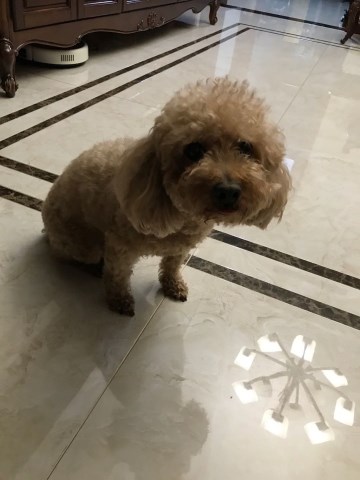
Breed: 7449-n000128-teddy